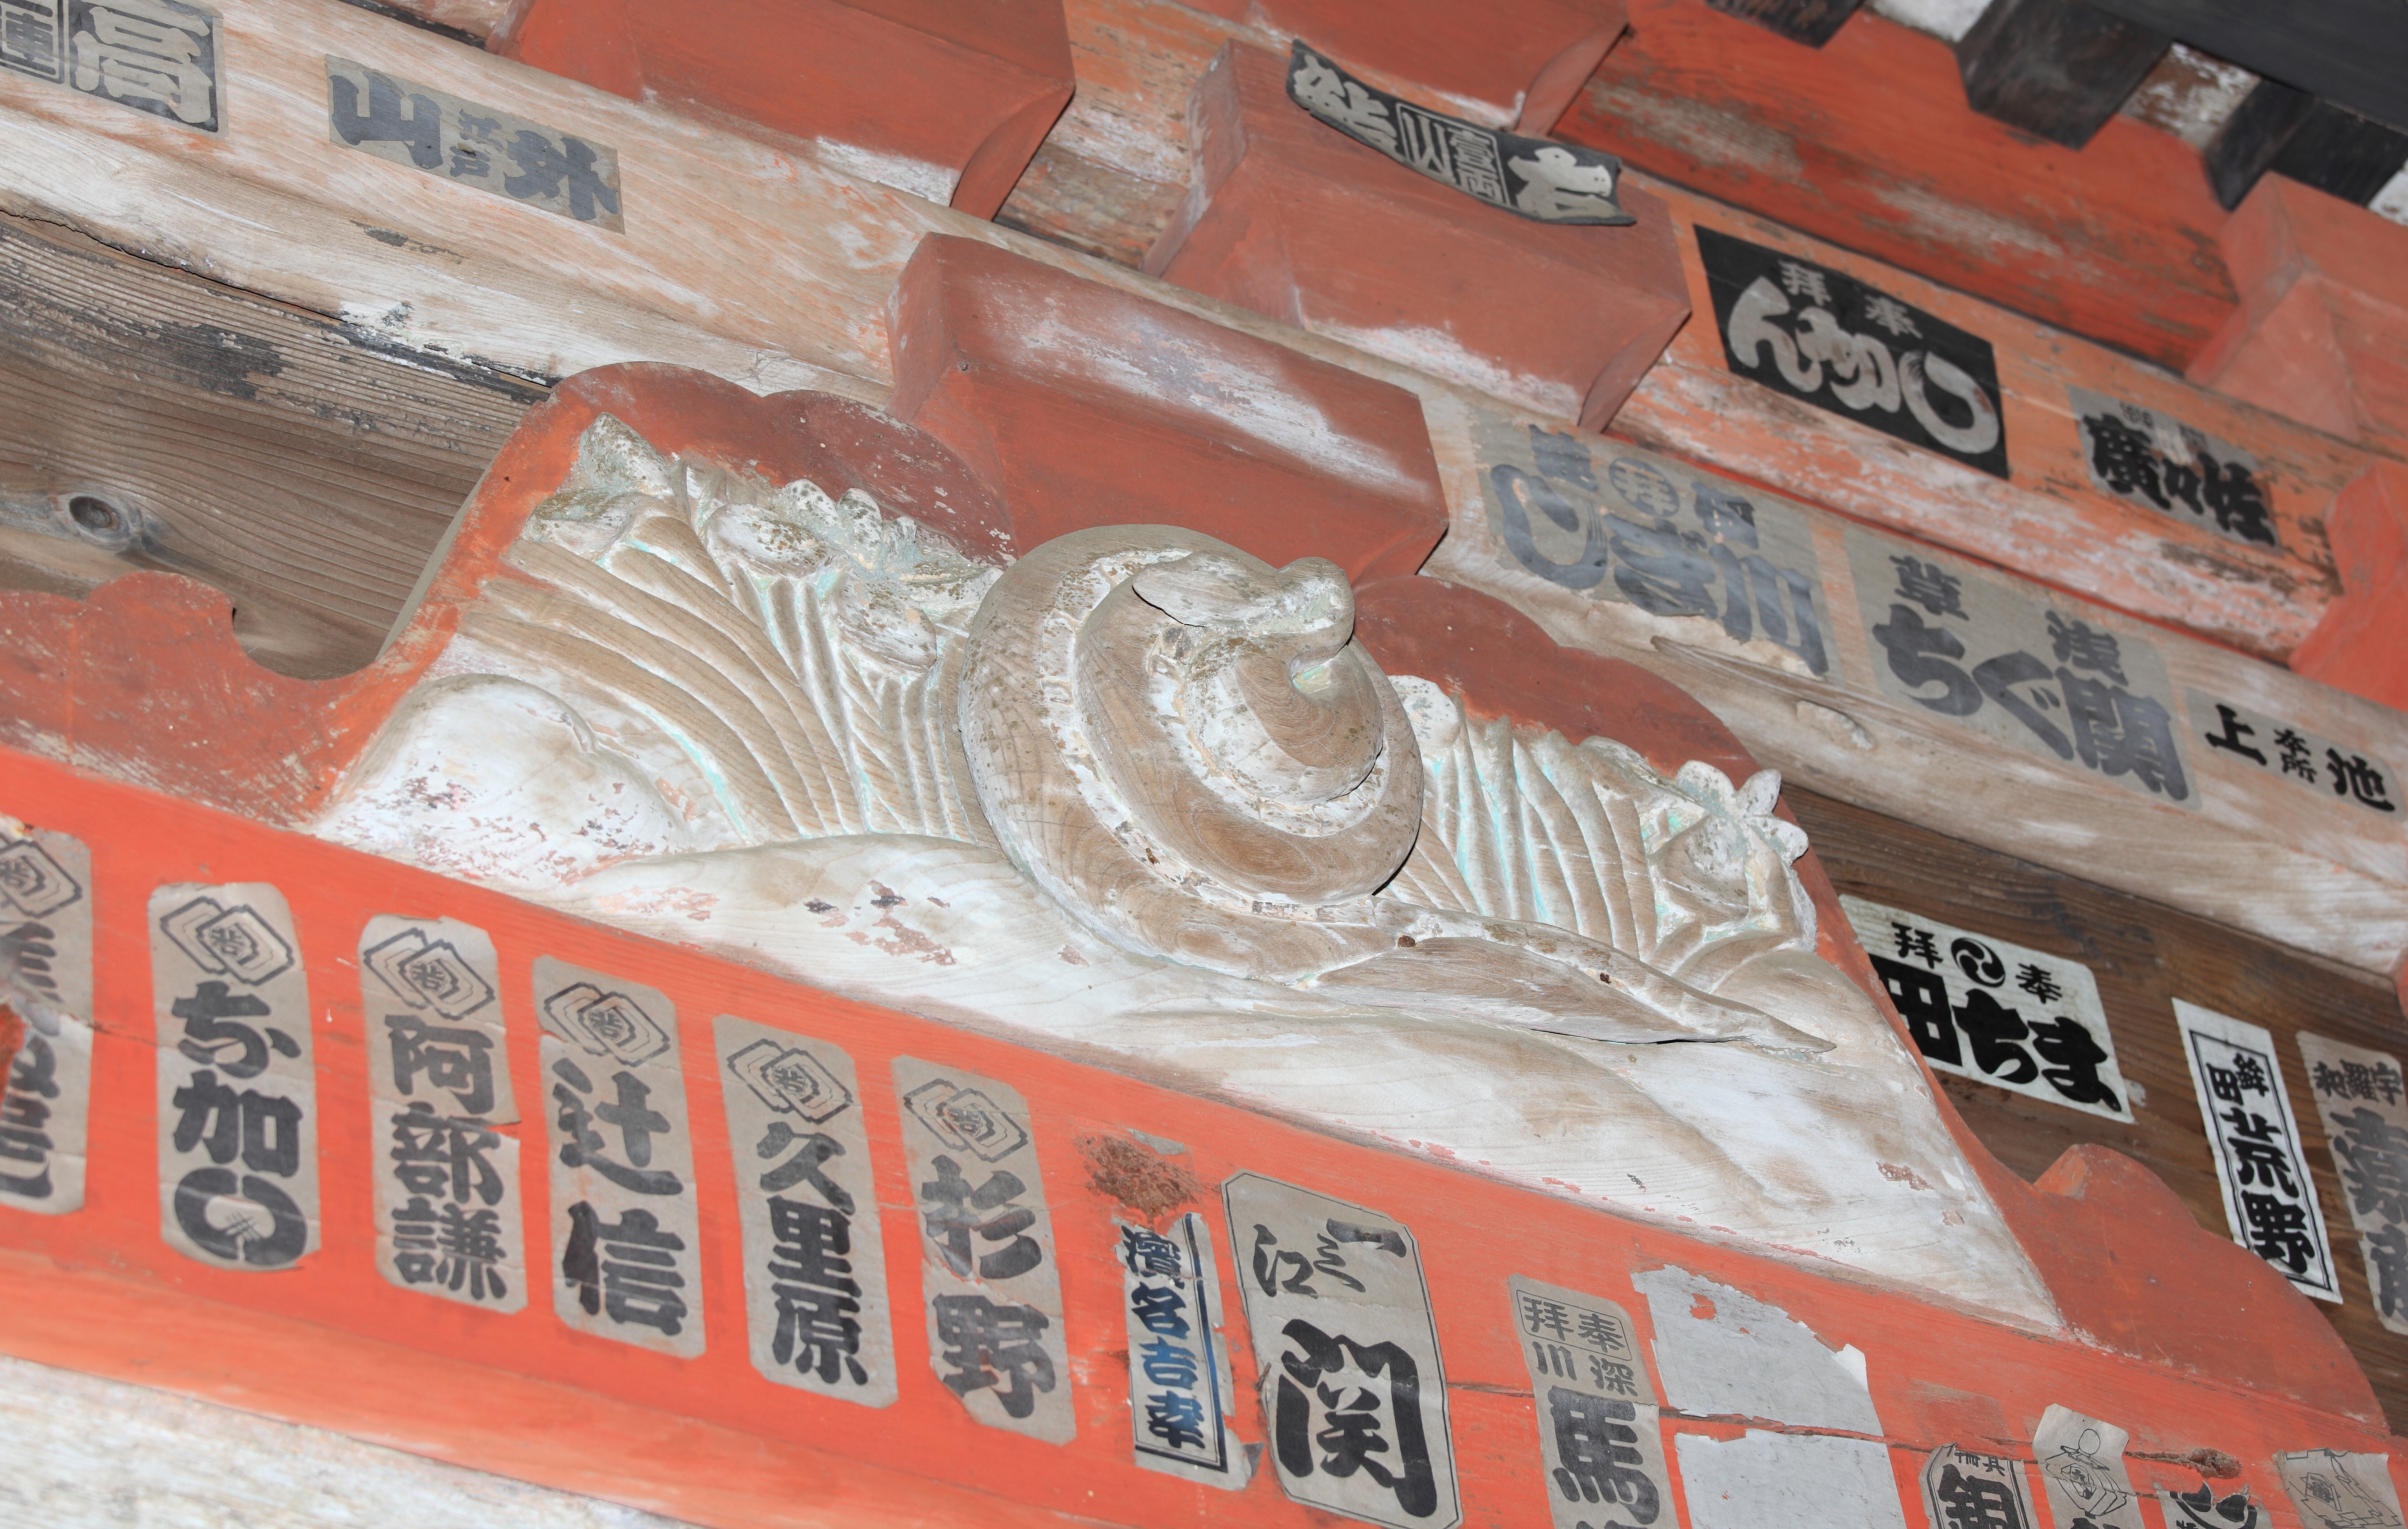
wood, wall, high, red, art, temple, carvings, mural, tochigi, 5d, hires, markii, hi, res, resolution, mashikomachi, hagagun, saimyouji, senjafuda, senshafuda